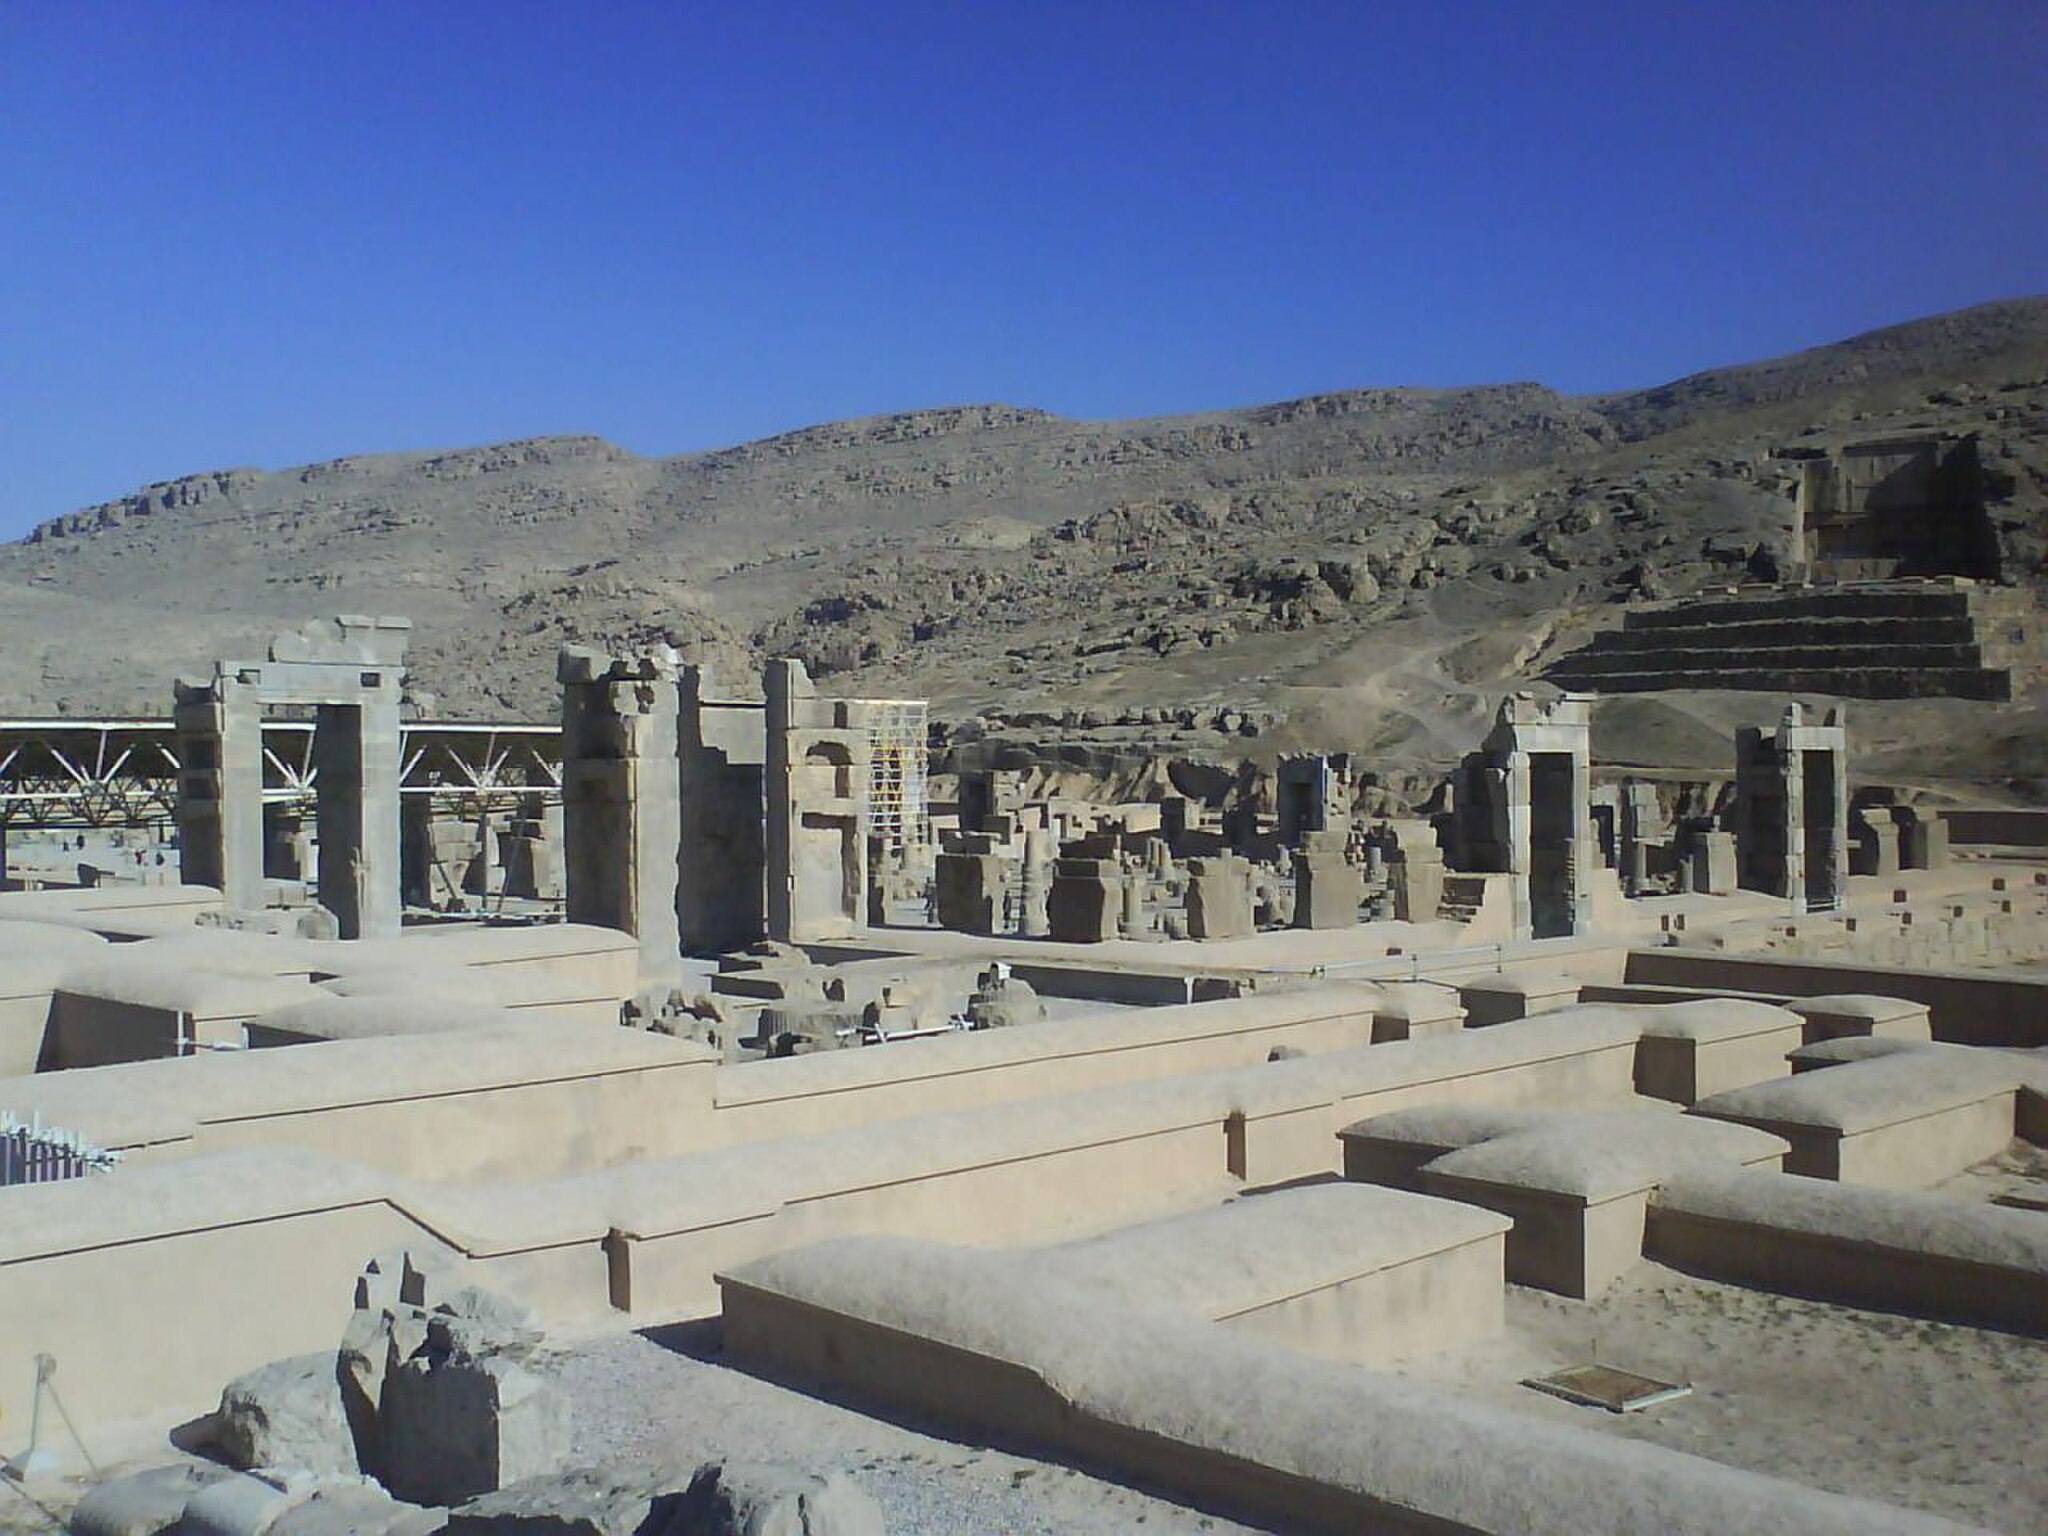
Title: تخت جمشید شیراز
Date: 2013-05-17
Categories: Media lacking a description, Self-published work, Images from Wiki Loves Monuments 2016, Uploaded via Campaign:wlm-ir, Images from Wiki Loves Monuments 2016 in Iran, 2013 in Persepolis, Iran photographs taken on 2013-05-17, Images from Wiki Loves Monuments missing SDC depicts, Images from Wiki Loves Monuments missing SDC location of creation, General views of Persepolis